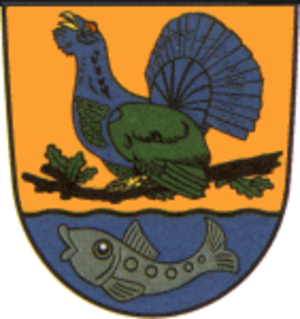
Wahns est une municipalité allemande du land de Thuringe, dans l'arrondissement de Schmalkalden-Meiningen, au centre de l'Allemagne. En 2015, sa population est de 429 habitants.